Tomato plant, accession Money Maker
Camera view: vertical (180 deg); turntable rotation: 300 degrees
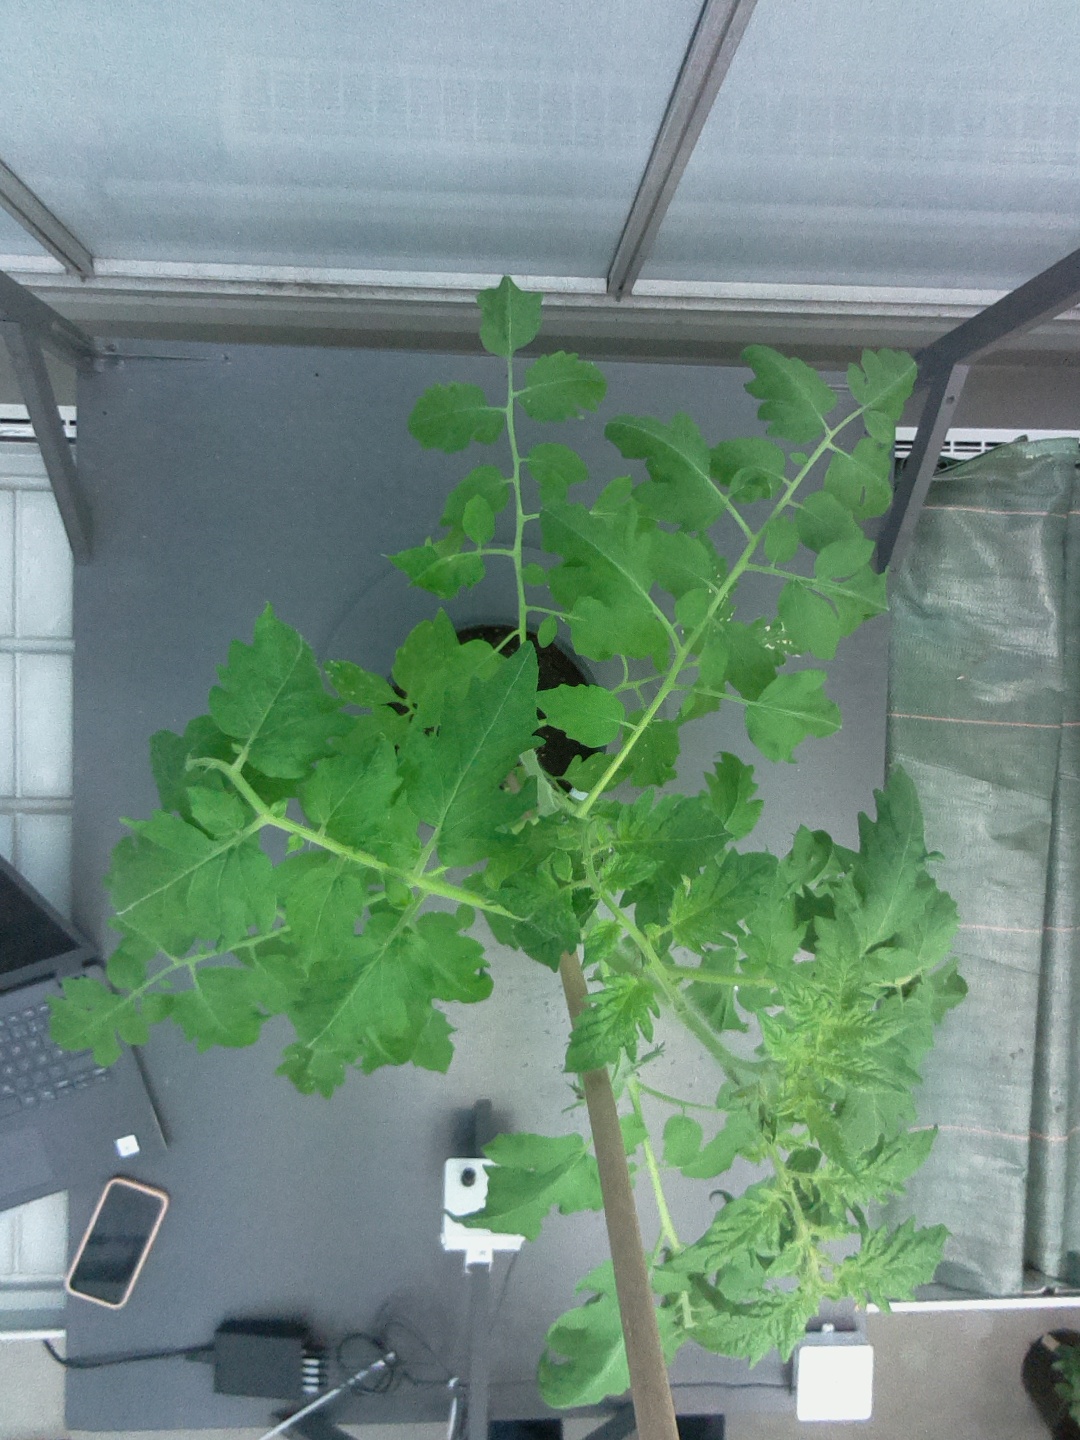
BBCH growth stage 54: 4 inflorescences visible